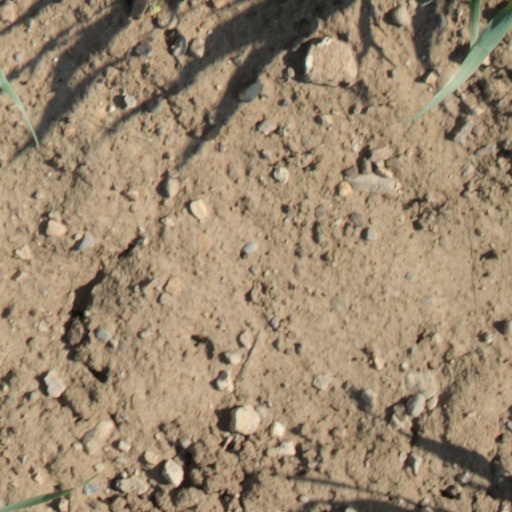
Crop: wheat